Buildings and architecture of Bristol

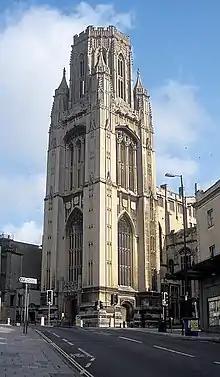
Wills Memorial Building.

A notable feature of Bristol's architecture is the Bristol Byzantine style. Characterised by complicated polychrome brick and decorative arches, this style was used in the construction of factories, warehouses and municipal buildings built in the Victorian era. Surviving examples include the Colston Hall, the Granary on Welsh Back, and the Gloucester Road Carriage Works, along with some of the buildings around Victoria Street. Several of the warehouses around the harbour have also survived, including the Bush House, which now houses an art gallery. Clarks Wood Company warehouse, the St Vincent's Works in Silverthorne Lane, and the Wool Hall in St Thomas Street, are other survivors from the 19th century.